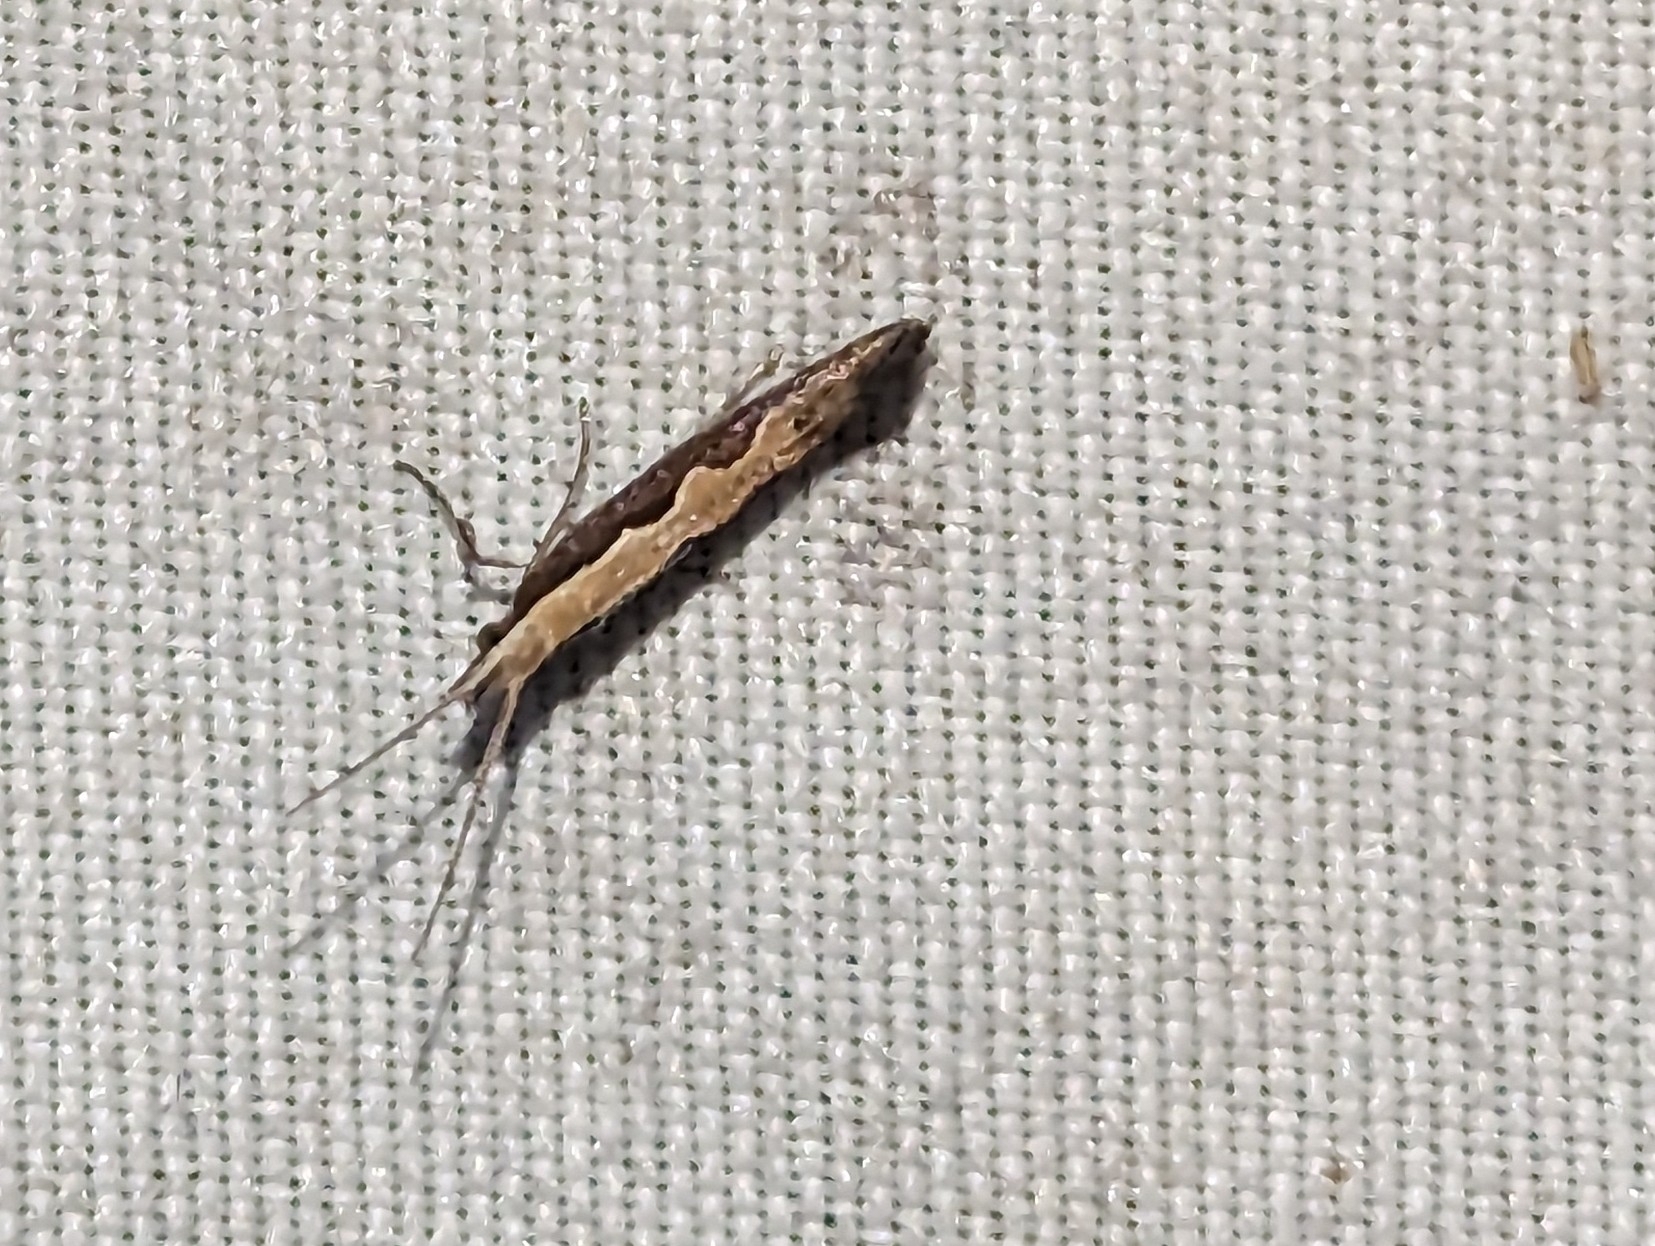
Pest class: diamondback_moth